Cabinetry

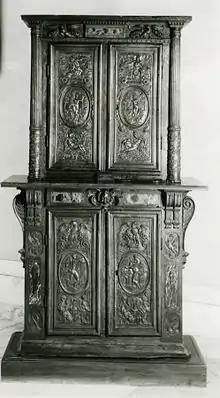
Crafted by Hughes Sambin (1570–1600), the double cabinet features the combination of architectural elements and relief carving that is characteristic of French furniture of the period.

Glamour style was originally a combination of English, Greek Revival, French Regency and Hollywood glamour. The main colours of glam cabinets can follow high impact or soft and luxurious directions. The most important feature of this style is the combination of lighter neutral tones with intense, sharp dark shades such as black, navy blue and jewel tones. The main features of glamour in cabinetry are: